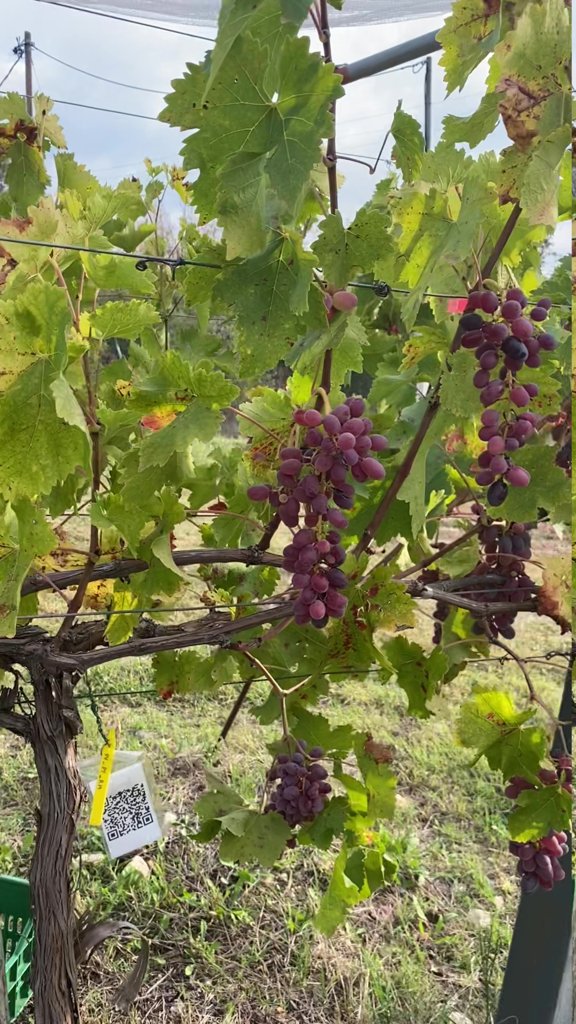
Berries visible: 182
Grape clusters: 5